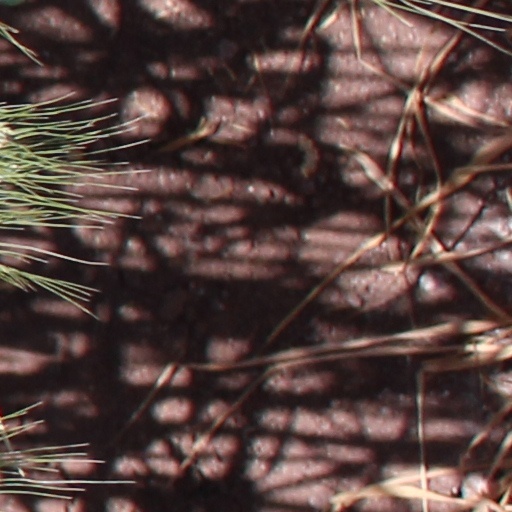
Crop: wheat